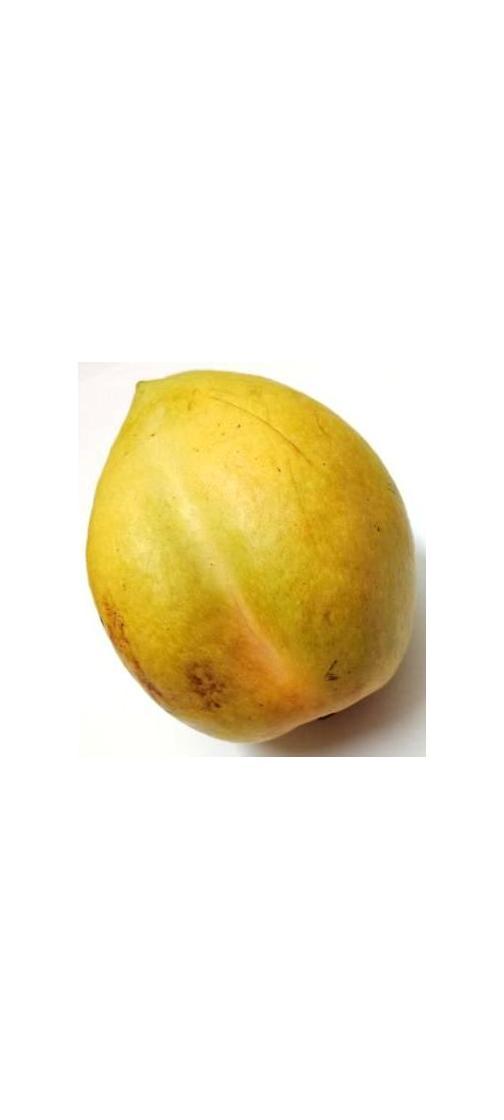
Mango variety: Bari-11